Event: Nepal Earthquake
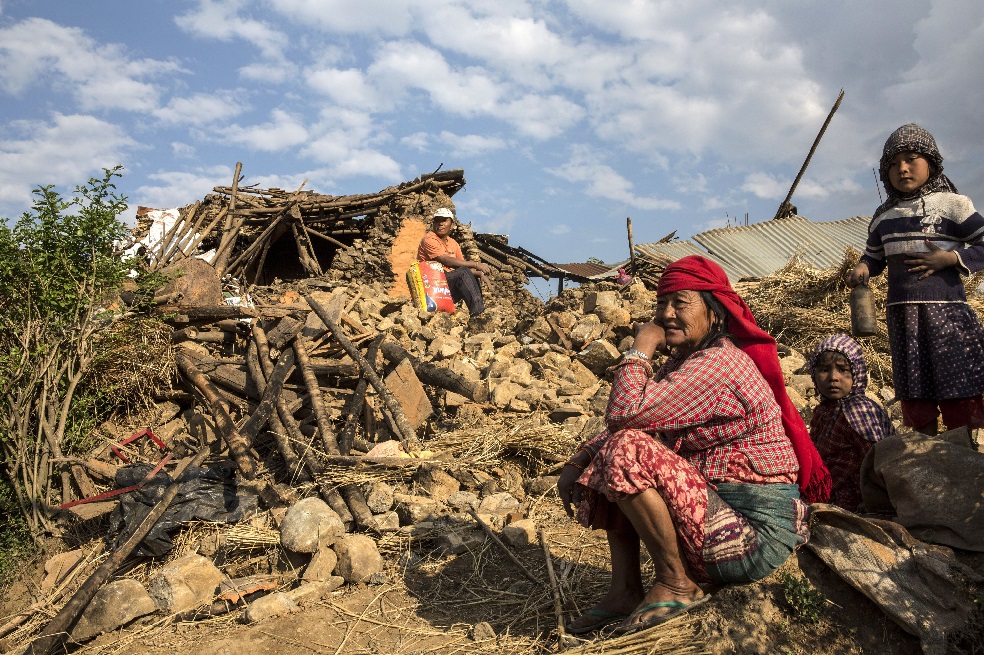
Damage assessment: no_damage